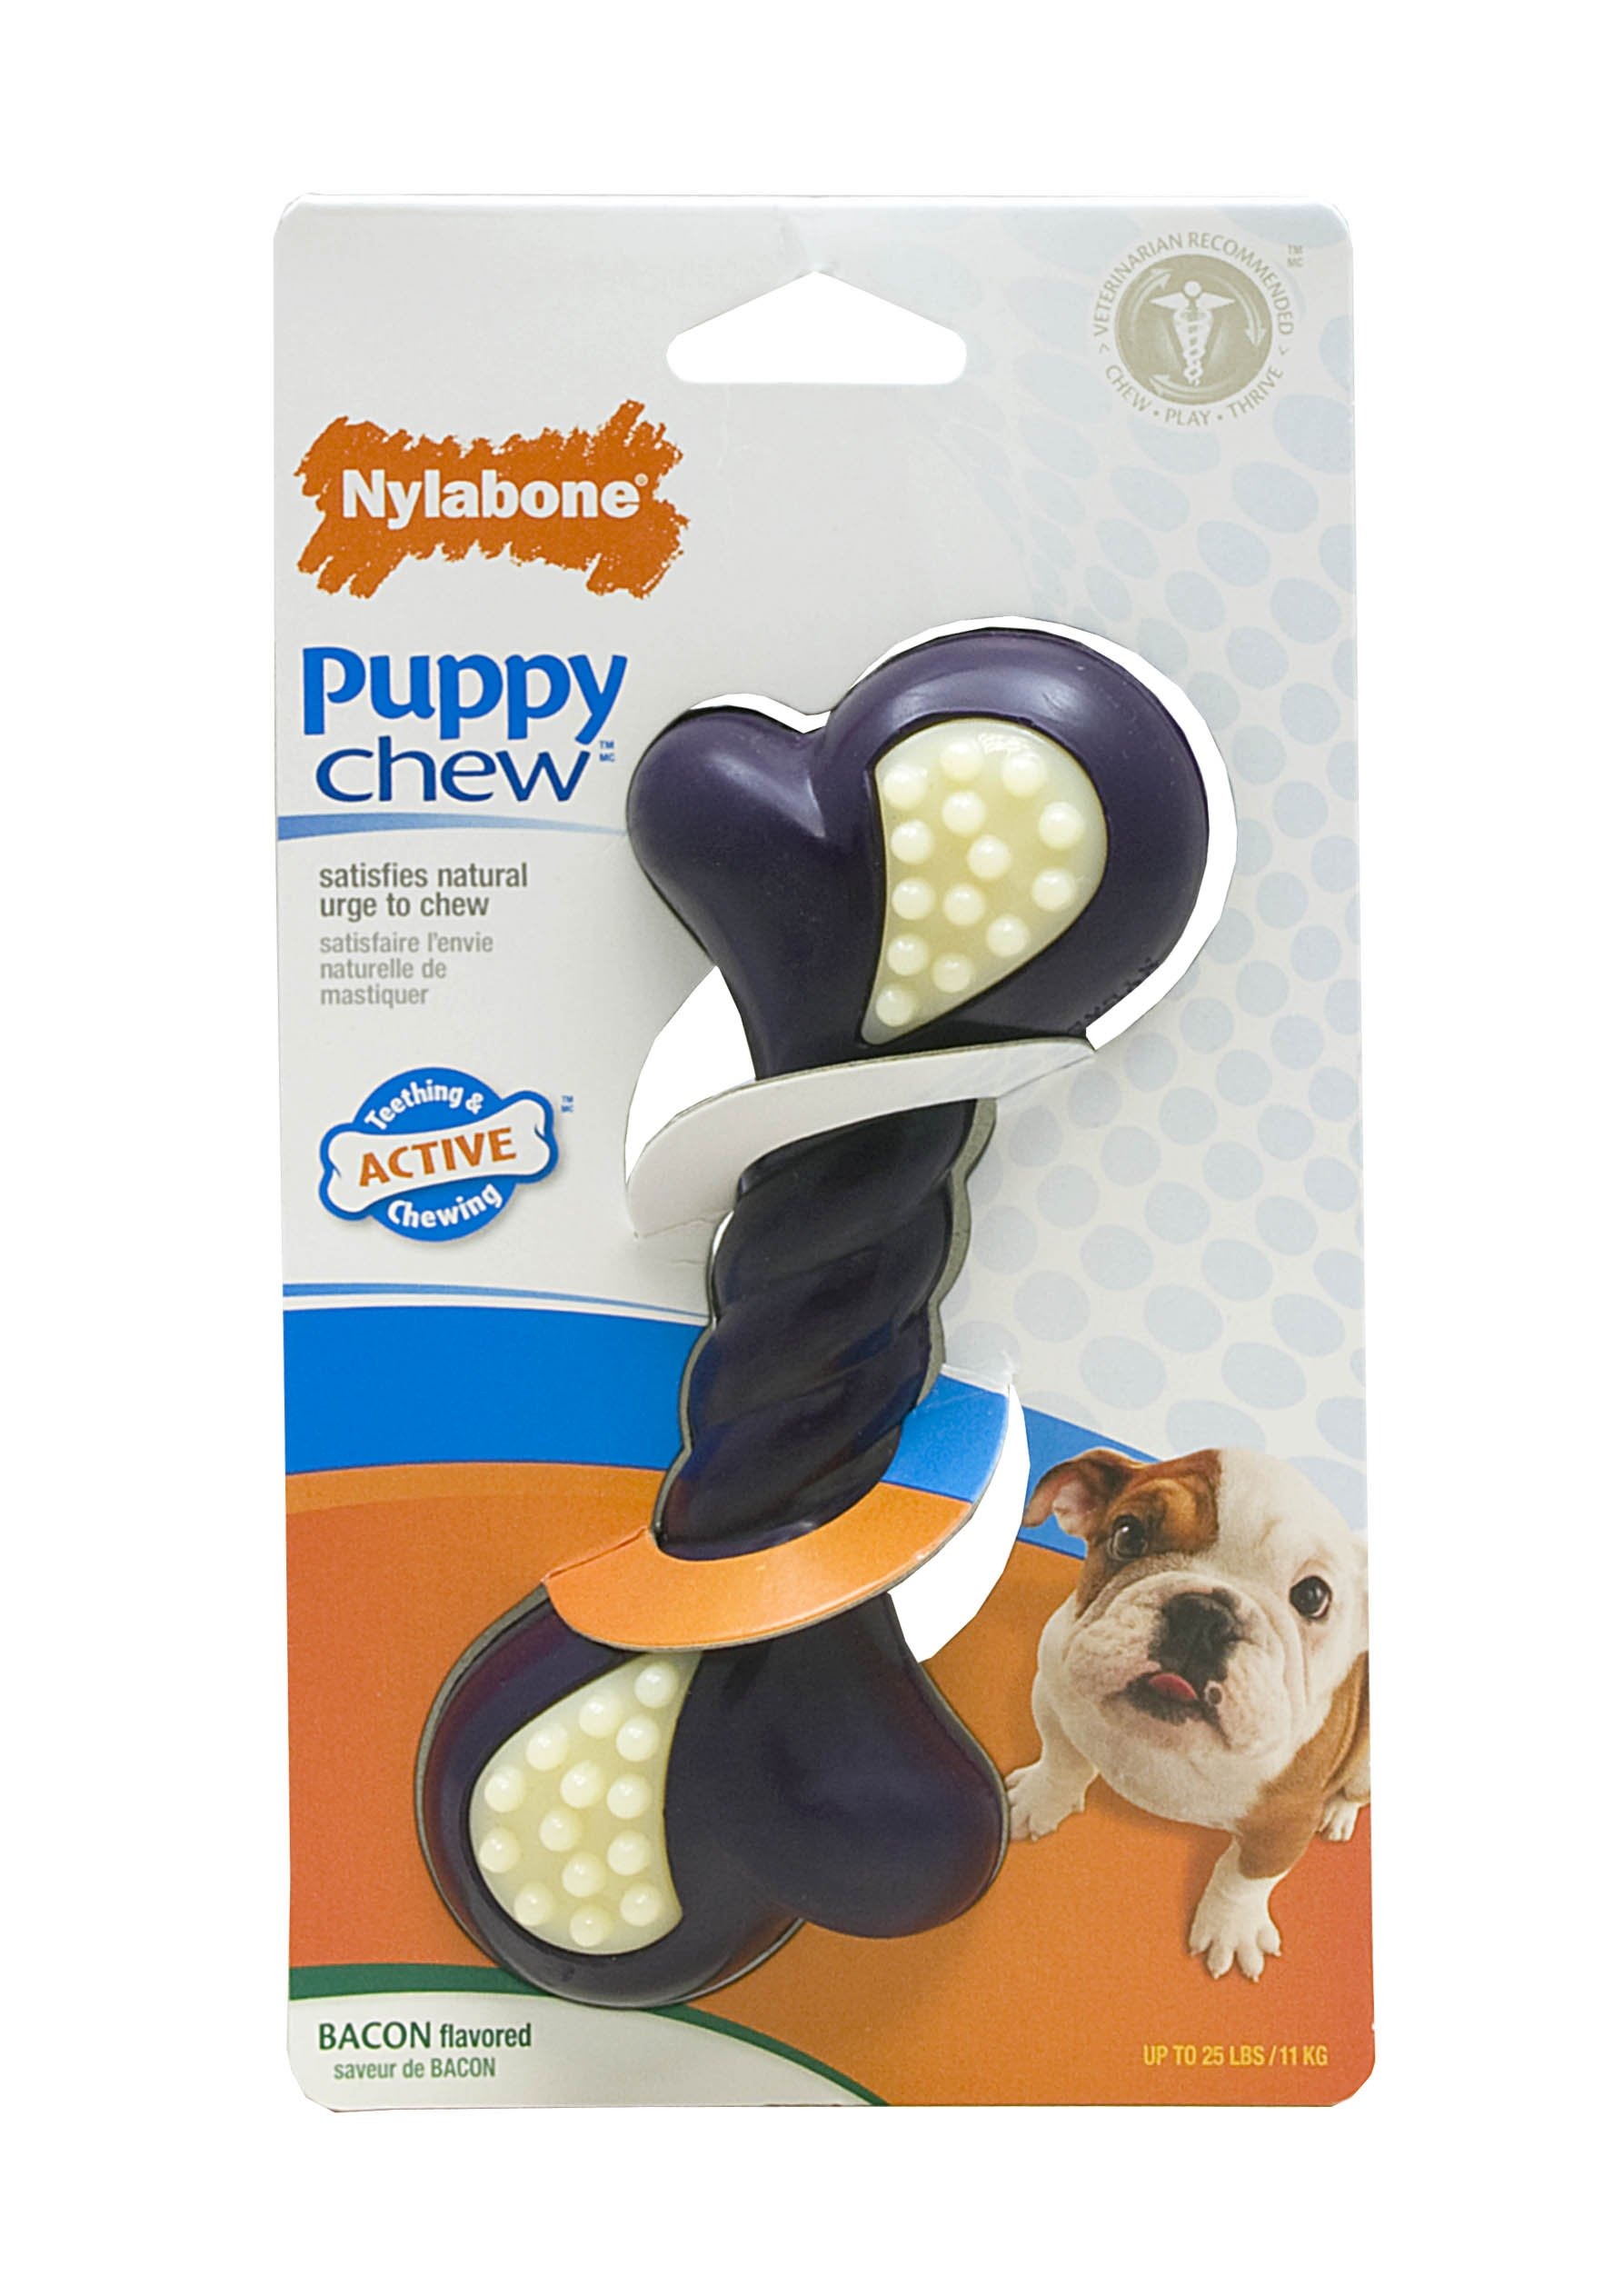
Item Name: Nylabone Just for Puppies Double Action Bone Puppy Dog Teething Chew Toy, Regular Bacon
Bullet Point 1: Nylabone puppy chew toys encourage nondestructive chewing habits while satisfying the natural urge to chew
Bullet Point 2: Designed for teething and actively chewing puppies
Bullet Point 3: Raised ridges and nubs help clean teeth and control plaque and tartar
Bullet Point 4: Bacon flavor puppies love
Value: 1.0
Unit: Count

Price: 6.77